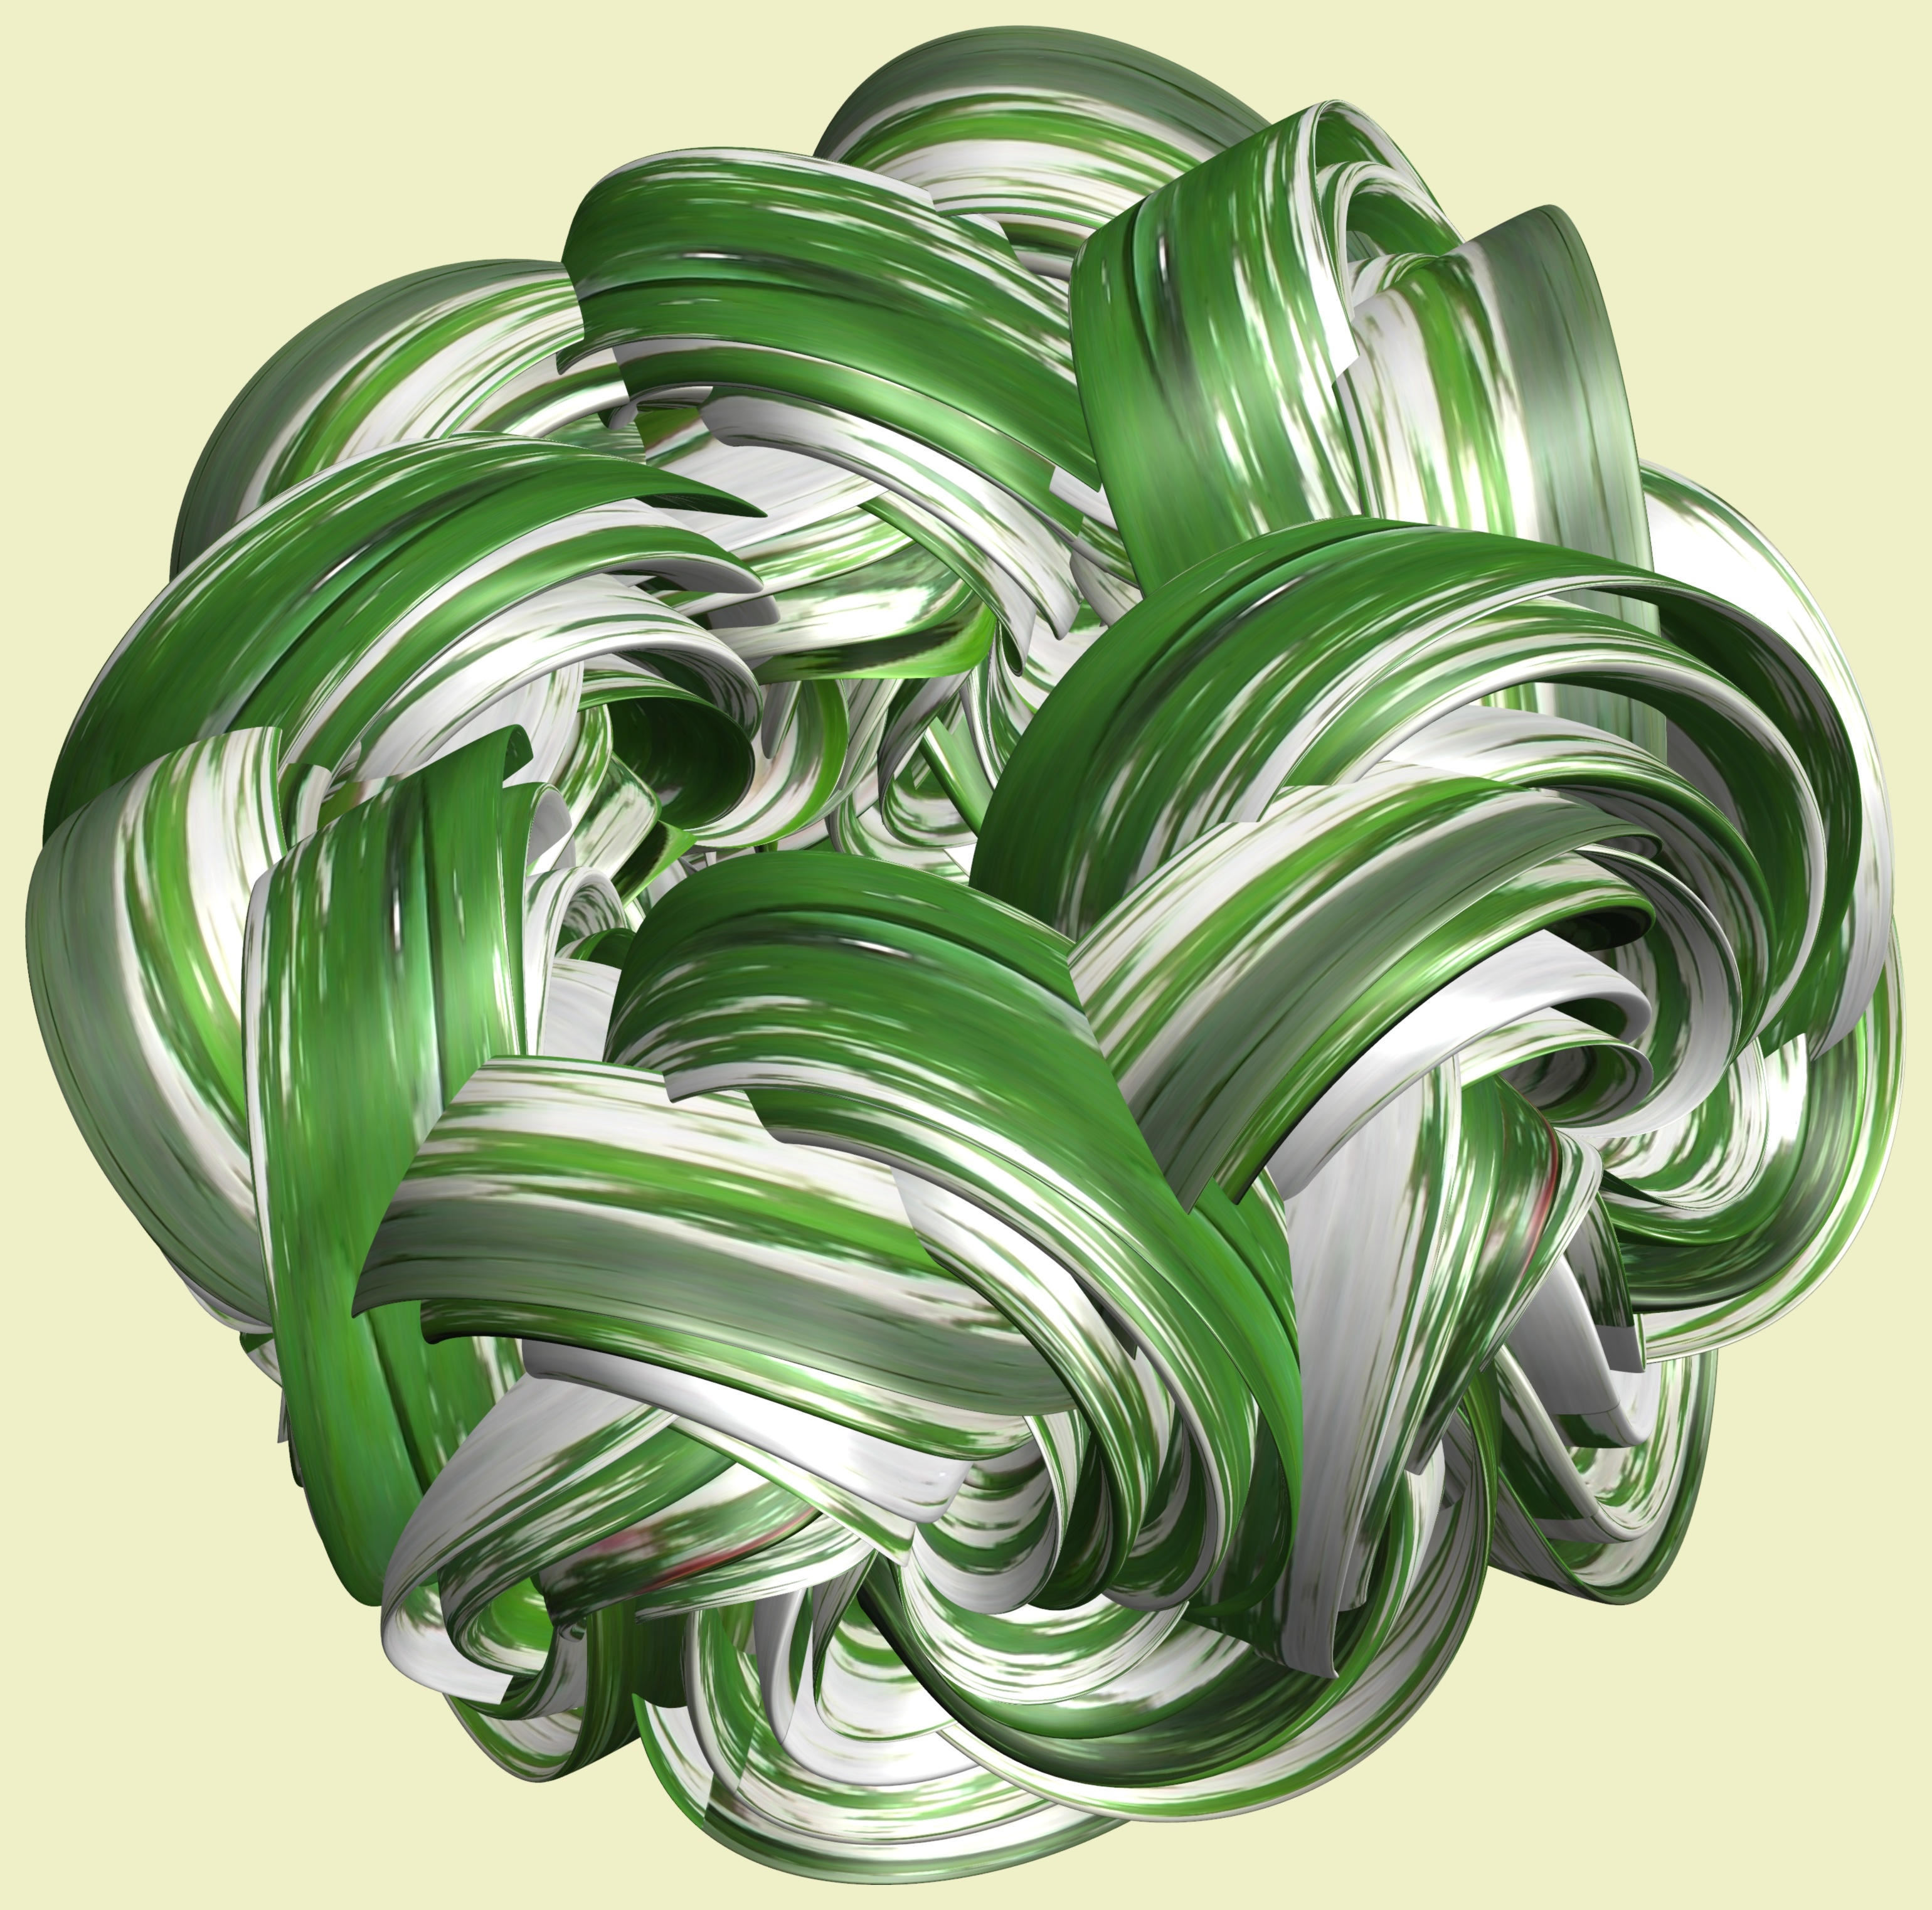
structure, texture, spiral, pattern, green, lighting, art, illustration, design, symmetry, 3d, graphic, knot, torus, mathematica, cg, parametricplot3d, code, program, algorithm, mapping